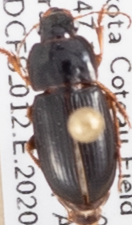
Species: Harpalus opacipennis
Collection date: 2020-07-14
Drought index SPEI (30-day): -1.028
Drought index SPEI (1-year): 1.386
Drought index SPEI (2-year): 1.77